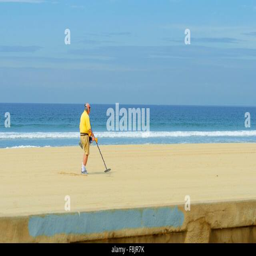
an old man walking along the coast holding a portable metal detector on the beach pointing